Cleo Damianakes

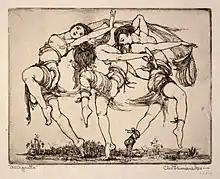
"Allegretto" by Damianakes was recognized in "The Arts" magazine as "interesting for [its] handling of the figure" (Smithsonian American Art Museum)

Damianakes's artwork was exhibited in many galleries across the United States in the early 1920s. In 1921, "The New York Times Book Review and Magazine" published a reprint of her etching, "The Boudoir", and noted her other work featuring "trees and dancers resembling one another, pillowy anatomies", and "Rosalindish daring and gayety and irresponsibility". In 1922, the Chicago Society of Etchers awarded Damianakes the Frank G. Logan prize for her etching "Fountain". Her "Allegretto", a characteristic study of three dancers, was highlighted by "The New York Herald" as one of the "most noticeable" prints at the "American Etchers Salon of 1922" exhibit at the Brown-Robertson Gallery.